Amalia Brugnoli

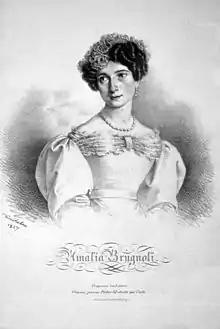
Amalia Brugnoli sketched by Josef Kriehuber (1827)

Amalia Brugnoli (1803–1892) was an Italian ballerina. Brugnoli is said to have been the first dancer to have used the pointe technique when in 1823, she performed on full pointe in Armand Vestris' "La Fée et le Chevalier" in Vienna.